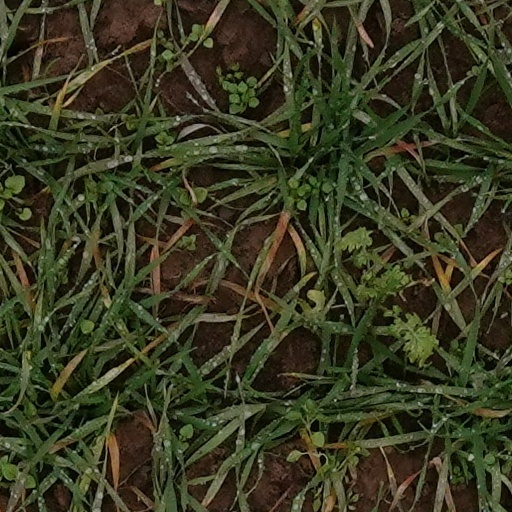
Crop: wheat